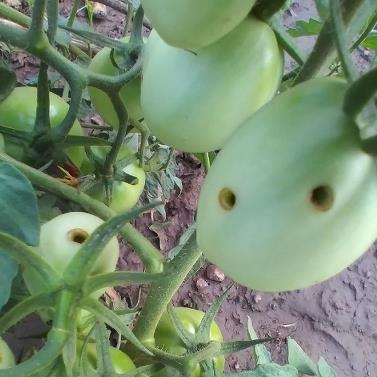
Crop: Tomato
Condition: helicoverpa-armigera-p